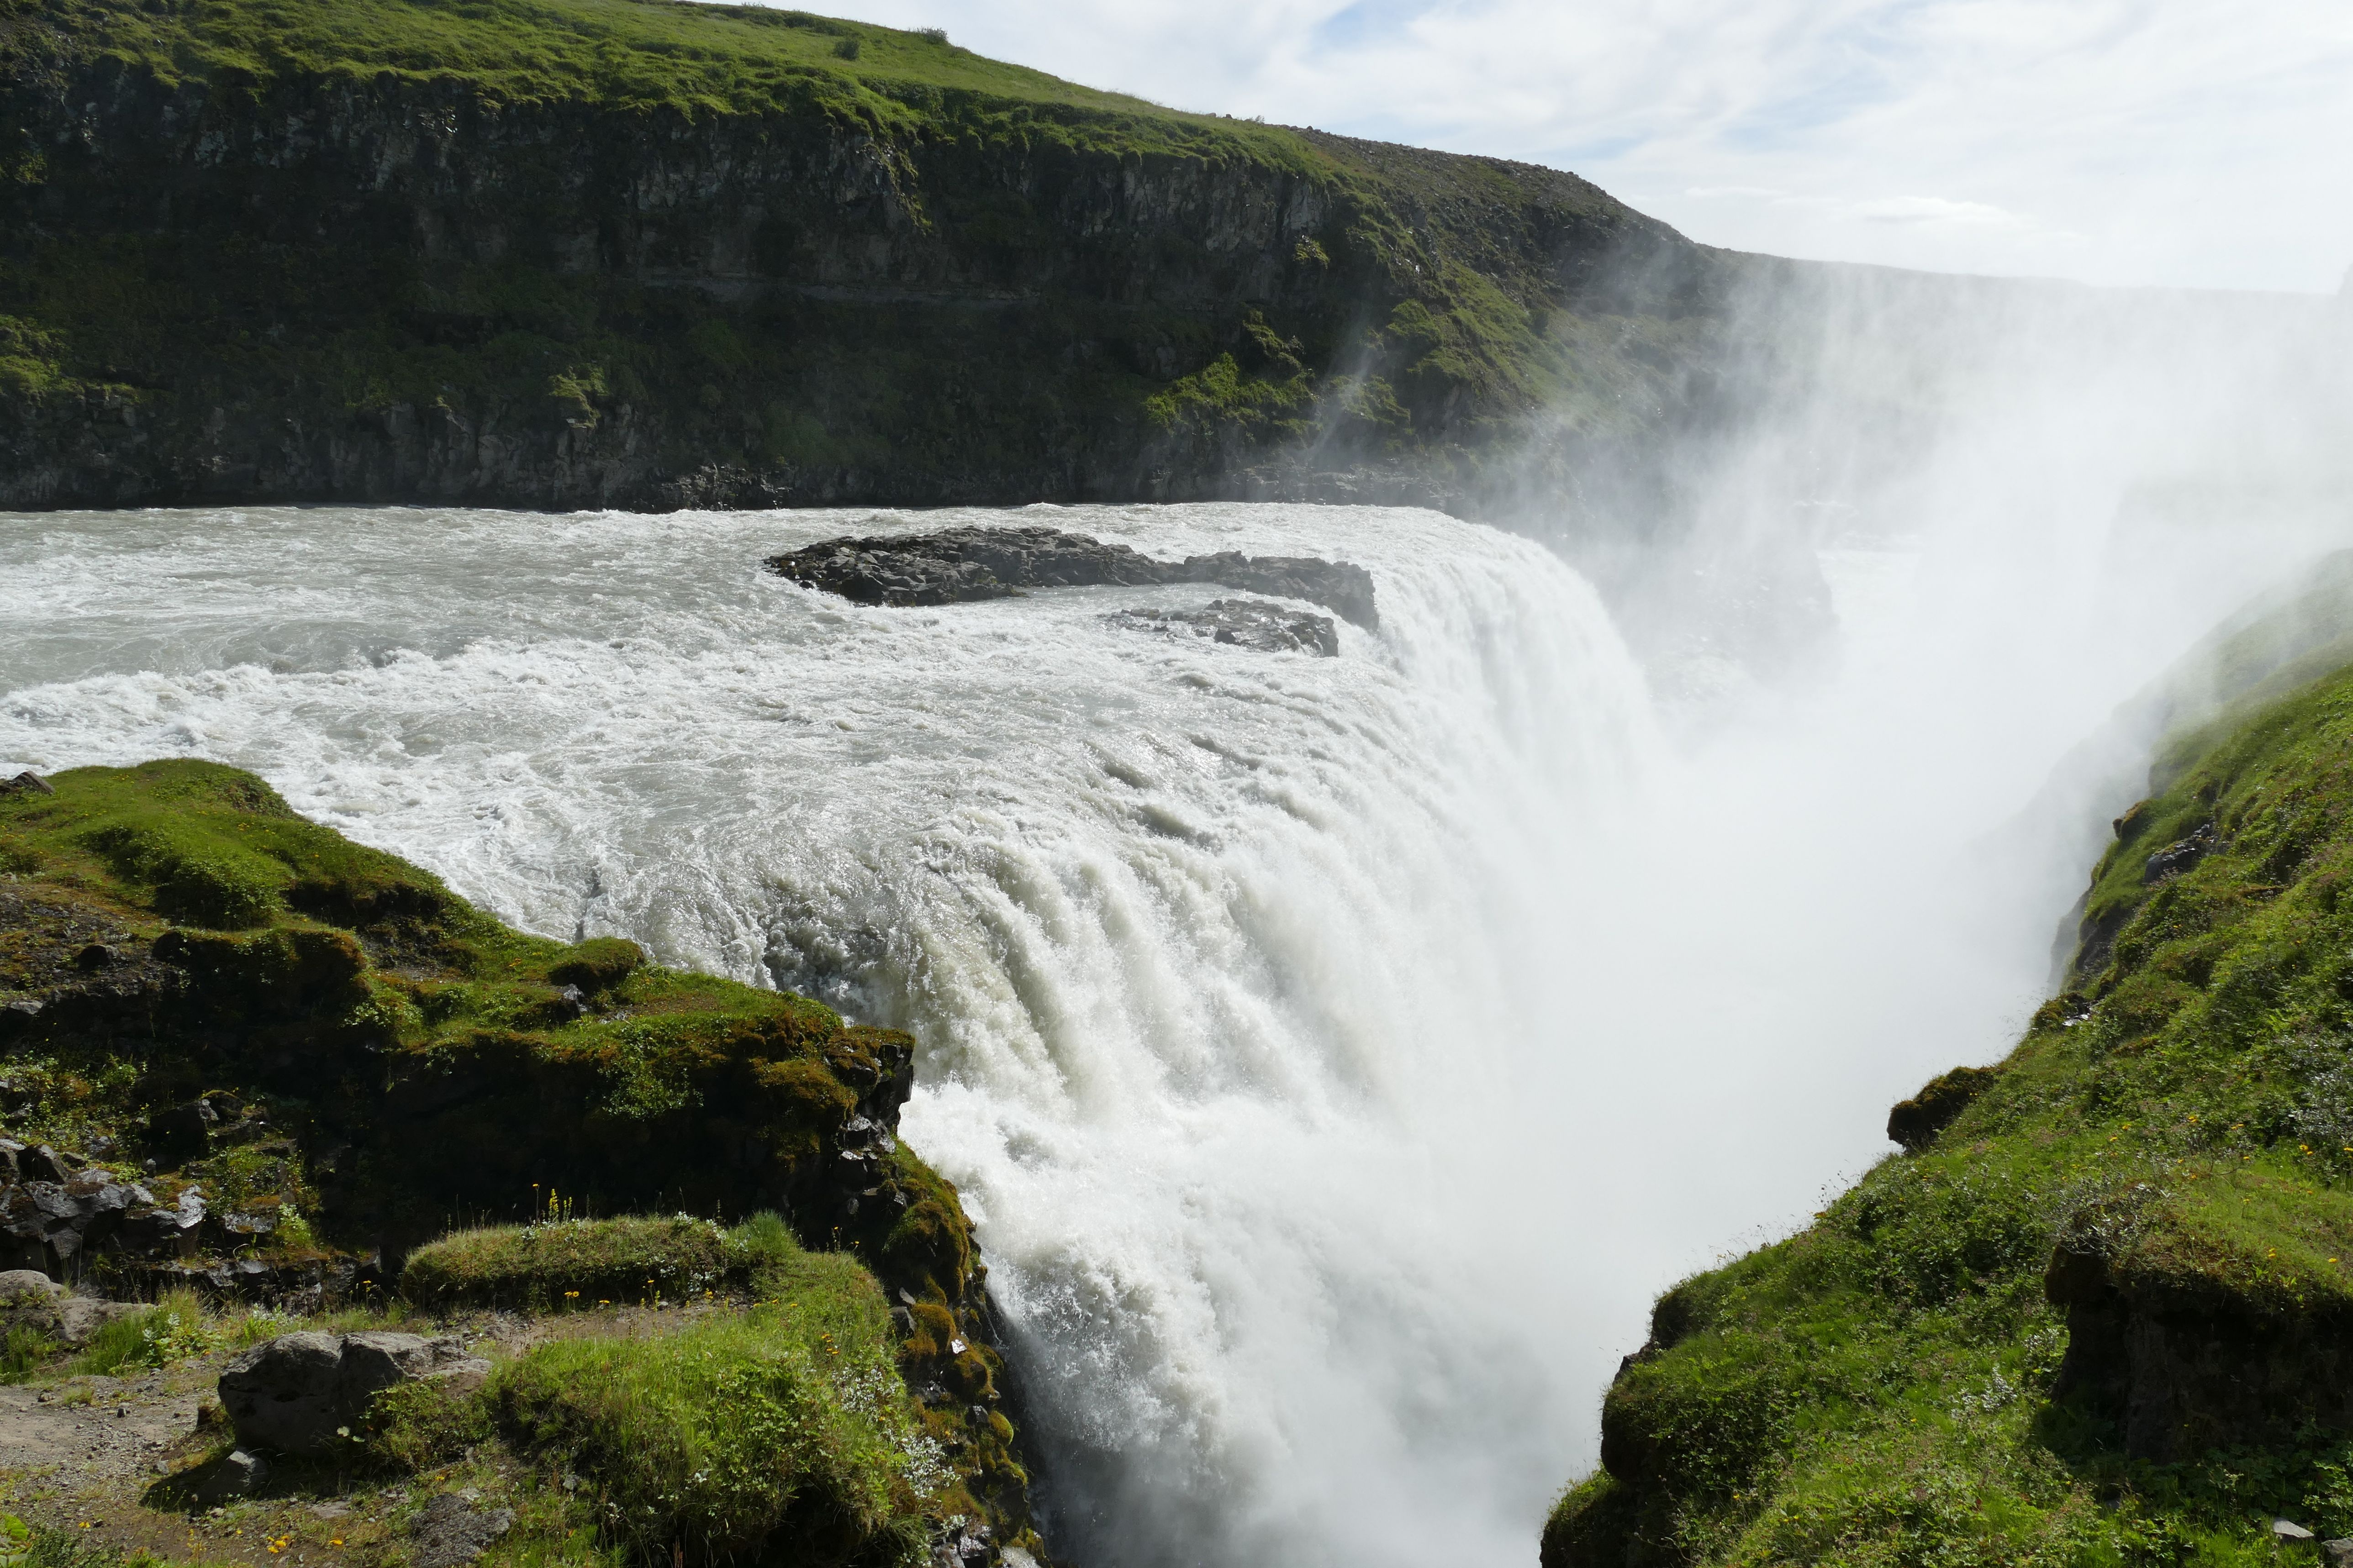
landscape, water, nature, waterfall, river, spray, rapid, fjord, iceland, body of water, wasserfall, water feature, watercourse, gullfoss, force of nature, enormous, water power, geological phenomenon